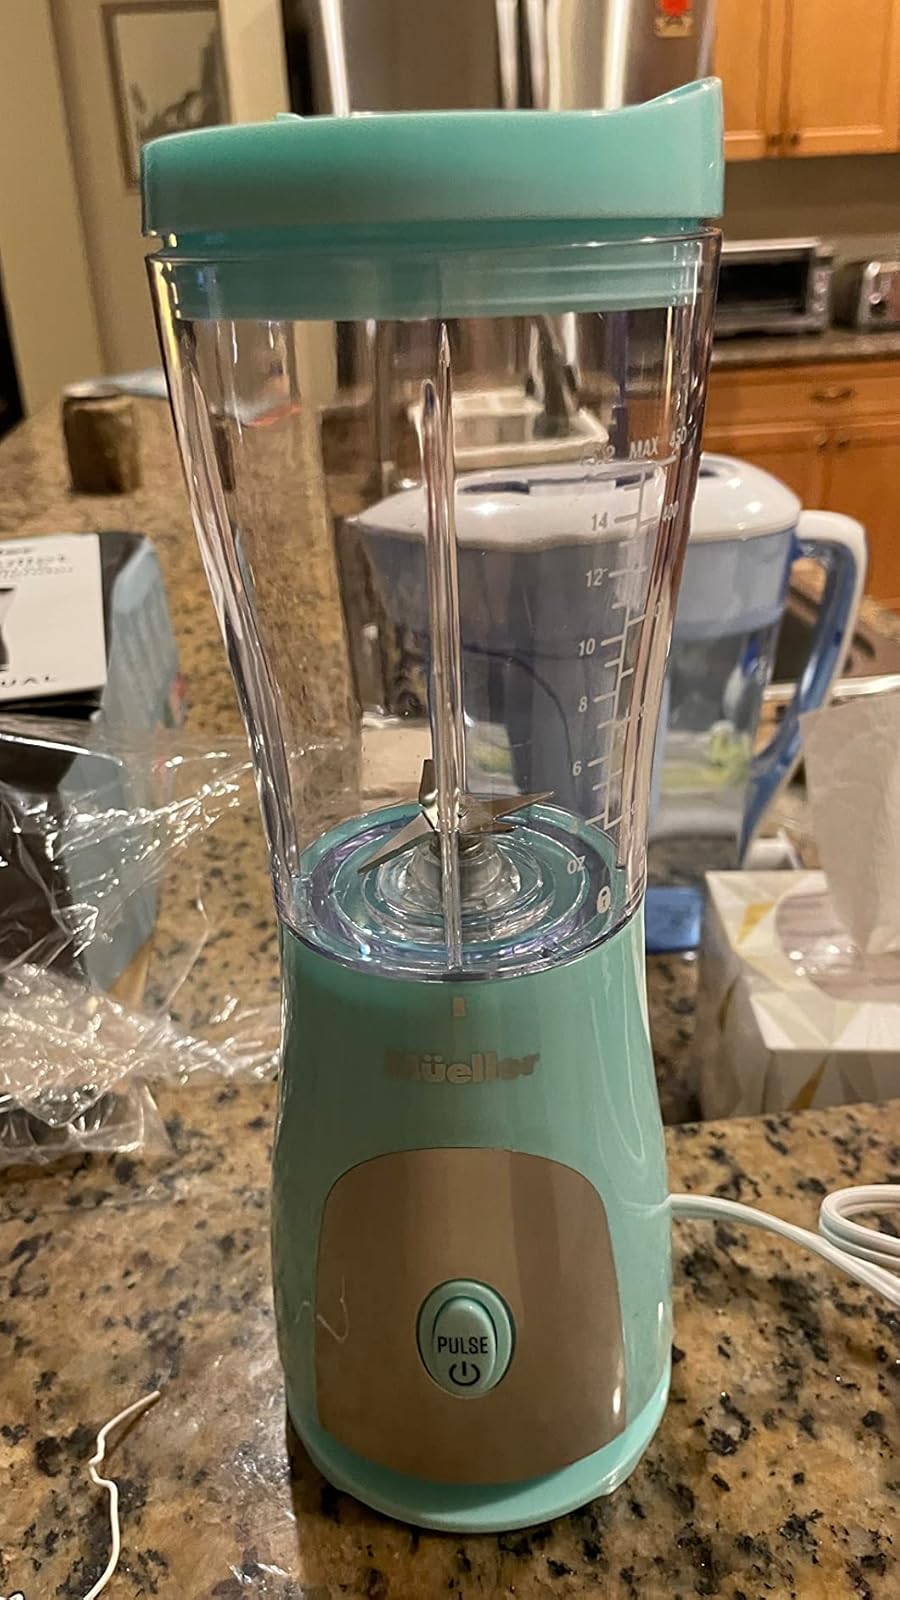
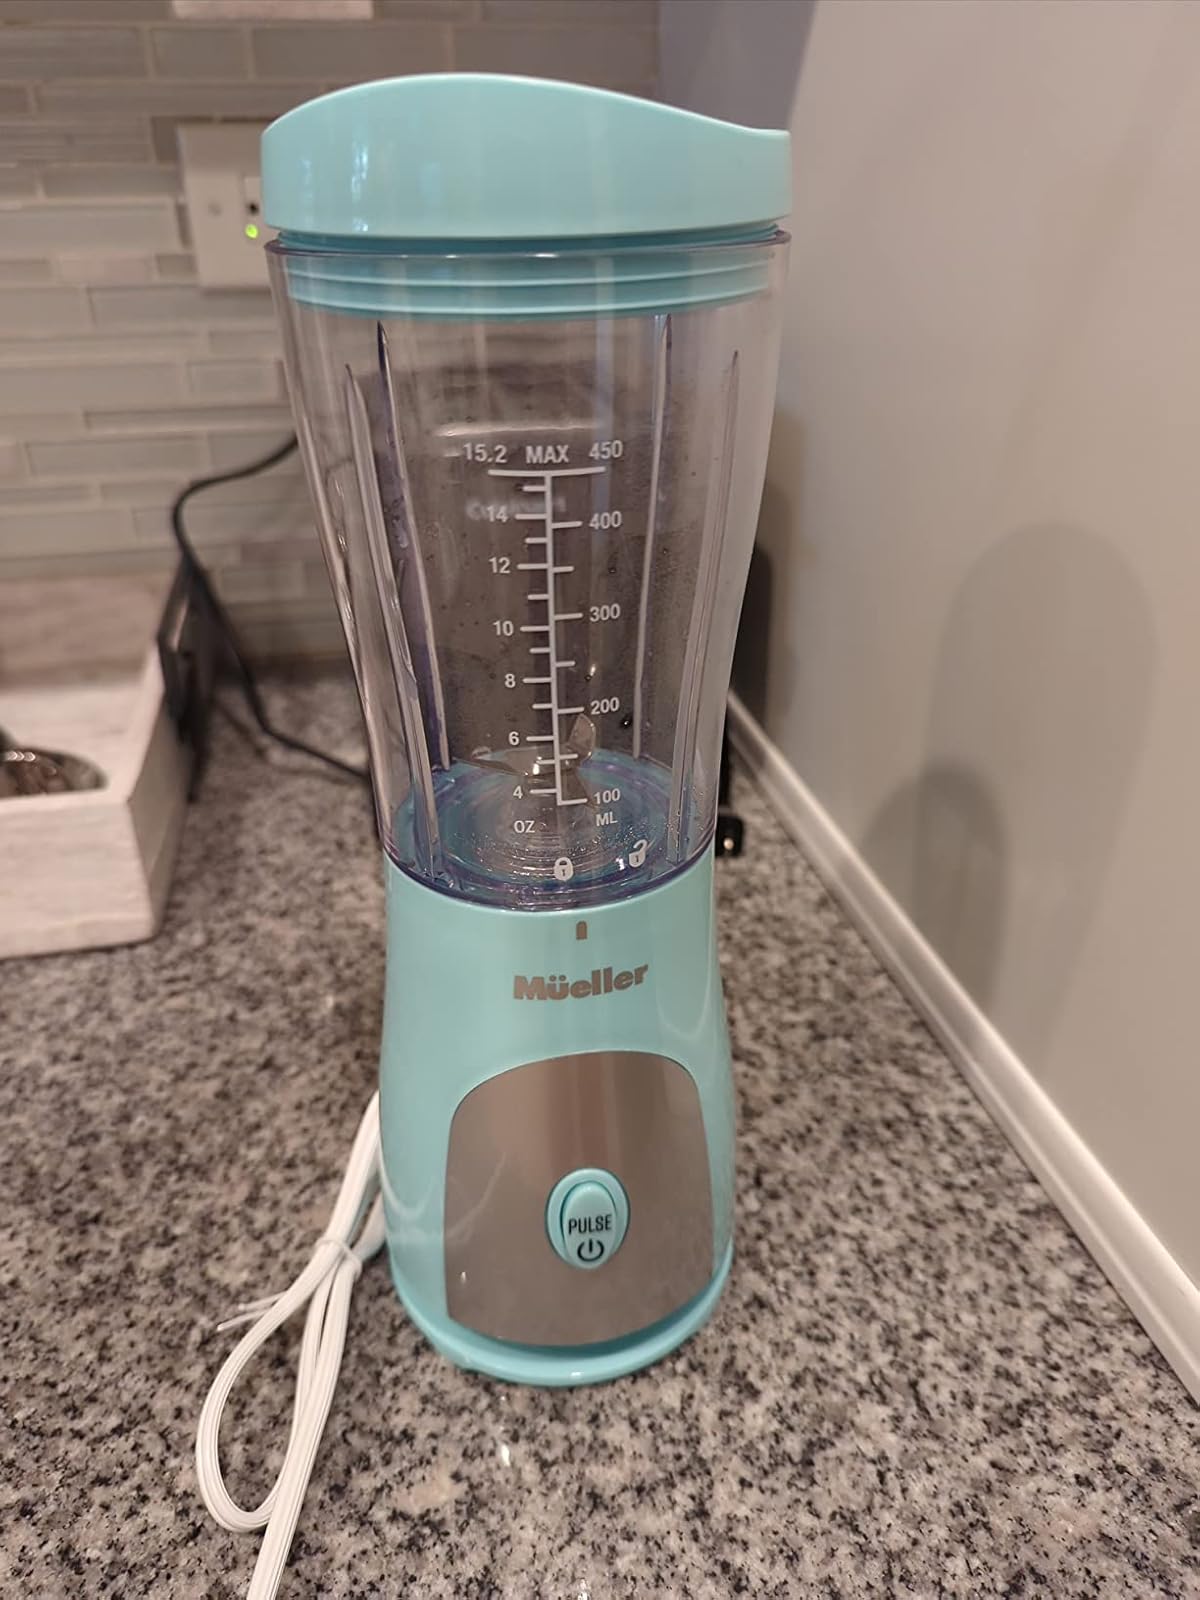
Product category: items_blender
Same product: yes